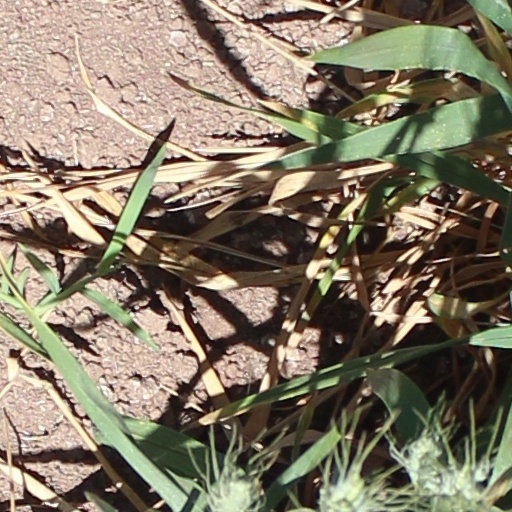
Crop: wheat